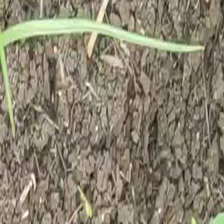
Weed species: Lavhala_(Cyperus_Rotundus)